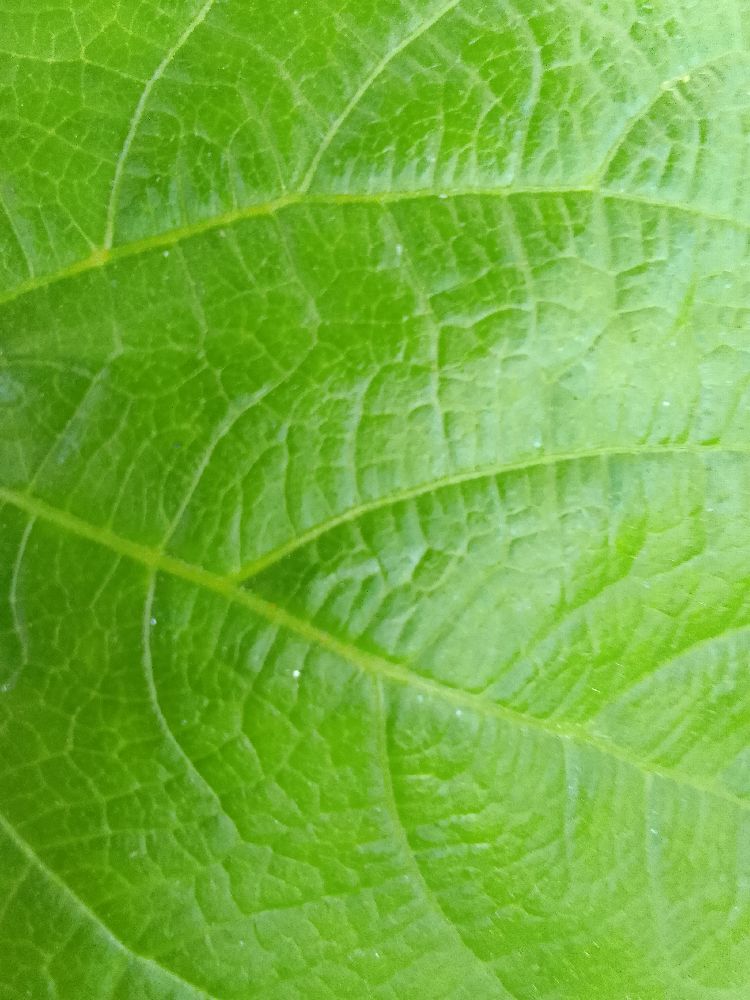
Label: healthy